Castelnovo ne' Monti

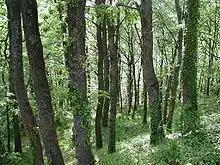
A typical oak landscape in the Castelnovo's Apennines.

Castelnovo is best known for the Pietra di Bismantova spur. The pietra (literally "Rock of Bismantova") can be spotted from a distance of as it stands at around above sea level. The rock is a favourite climbing and abseiling destination throughout Italy and is considered a particularly difficult climb due to its outward-curving wall. The rock was mentioned by the Italian poet Dante Alighieri in the "Divine Comedy".